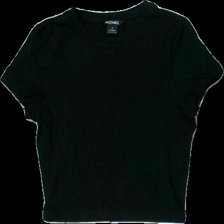
View: front
Type: T-shirt
Category: Ladies
Brand: Monki
Colors: Black
Material: 100% cotton
Cut: Cropped
Size: S
Season: All
Damage location: top center
Price range: 50-100
Recommended usage: Reuse
Description: svart croppad t-shirt